Dahlia Greidinger

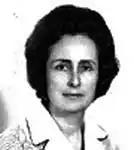

Dahlia Greidinger (nee Katzenelbogen-Katz, July 27, 1926 – July 16, 1979) was an Israeli scientist who helped develop the country's chemical industry.